Asperjoc

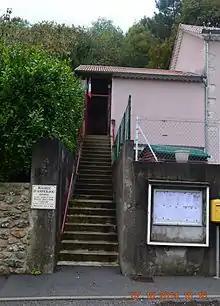
The Town Hall

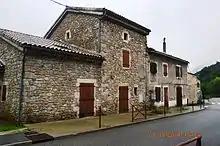
A street in Asperjoc

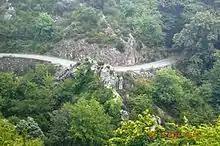
A road in Asperjoc

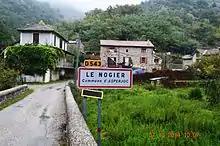
The entry to Le Nogier

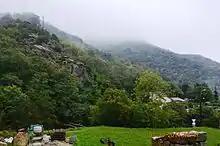
Asperjoc Landscape

The population of the town is relatively old. The ratio of persons above the age of 60 years (22.3%) is higher than the national average (21.6%) but lower than the departmental average (28.1%). As for national and departmental allocations, the male population of the town is less than the female population (48.8% against 48.4% nationally and 48.2% at the departmental level).